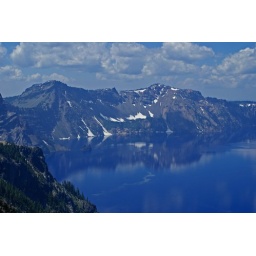
in southern Oregon - some of the purest water in the country - and the deepest lake in the country